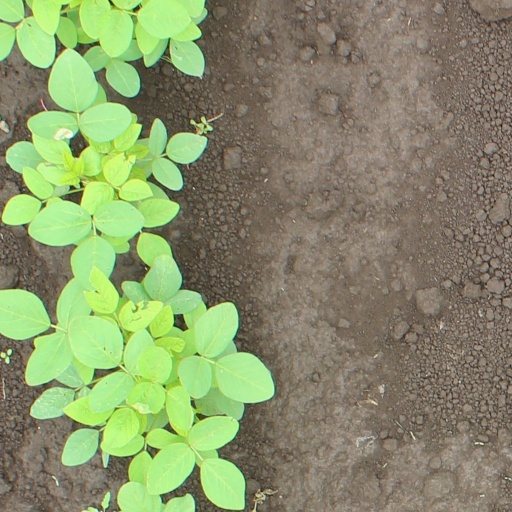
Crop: soybean